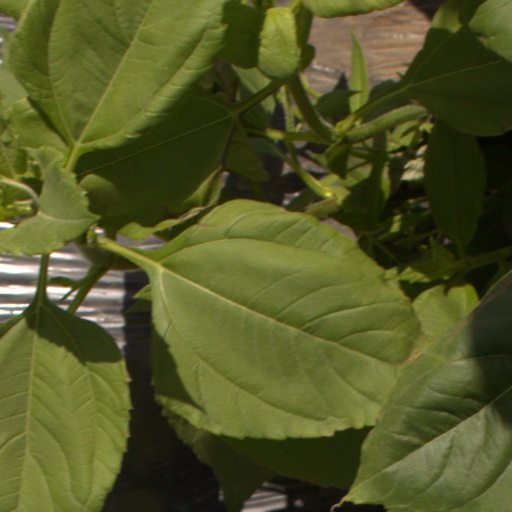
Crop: Jerusalem artichoke